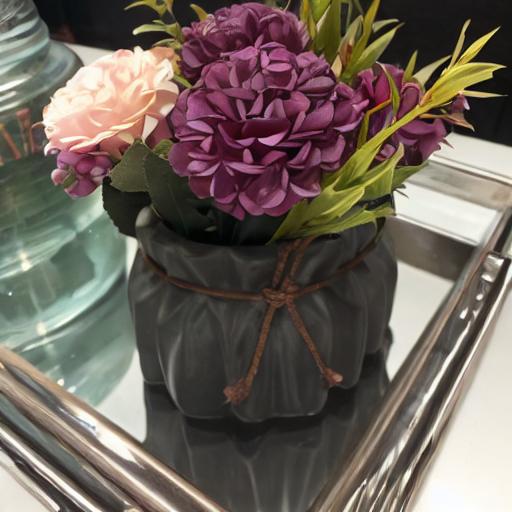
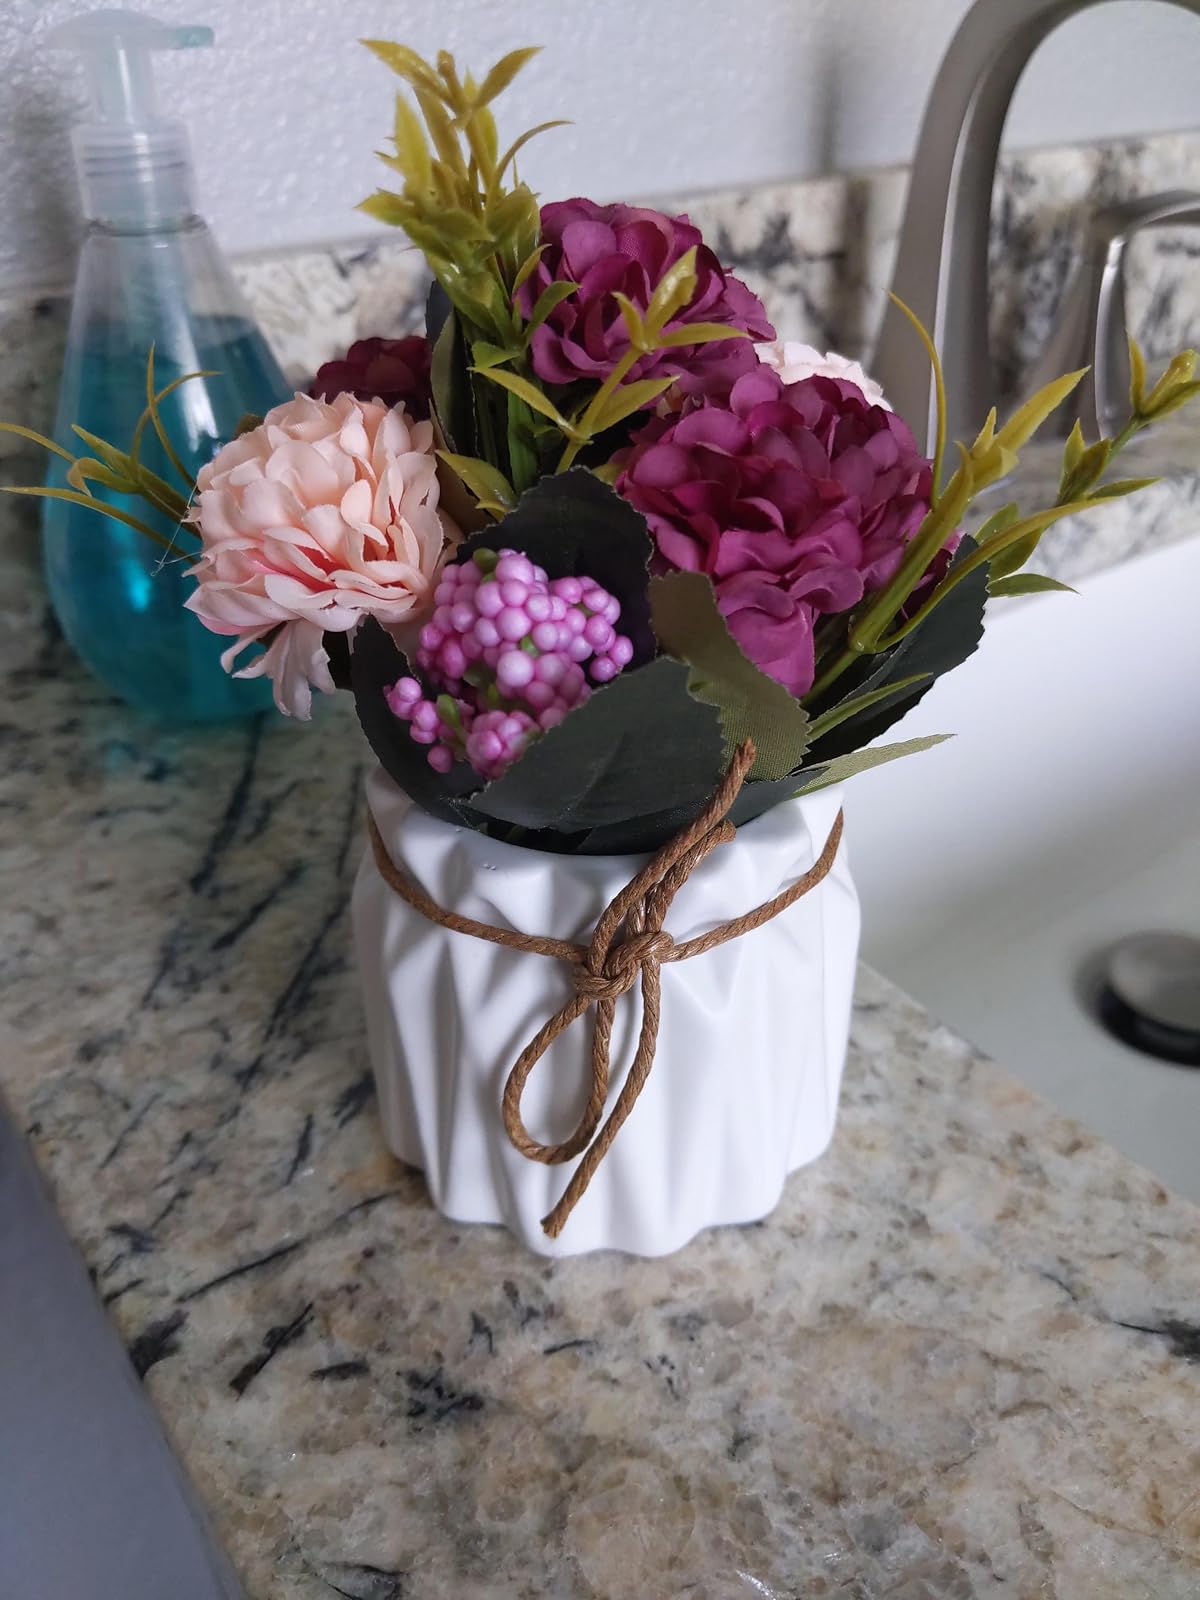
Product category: vase
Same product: no